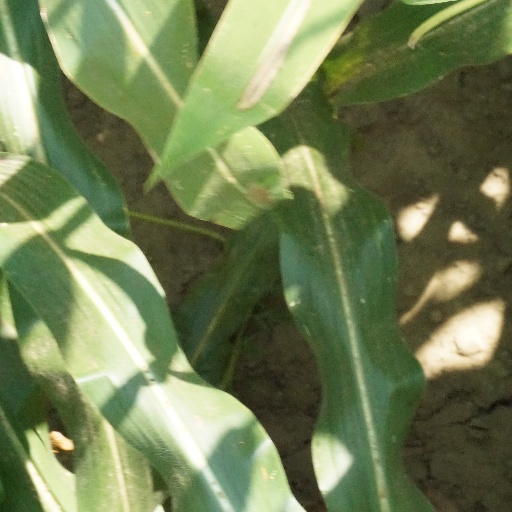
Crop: maize; corn